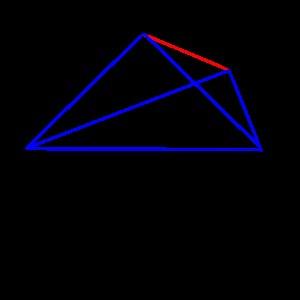
En géométrie euclidienne, le théorème de Ptolémée et sa réciproque énoncent l'équivalence entre la cocyclicité de 4 points et une relation algébrique faisant intervenir leurs distances. L'implication directe est attribuée à l'astronome et mathématicien grec Claude Ptolémée, qui s'en servit pour dresser ses tables de trigonométrie dont il fit usage dans ses calculs liés à l'astronomie.